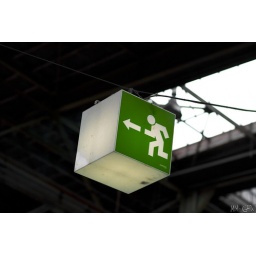
sign to the emergency exit out of a car park in an old factory building